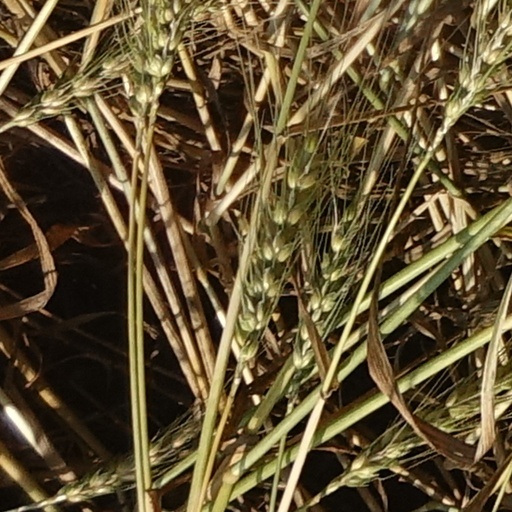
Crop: wheat